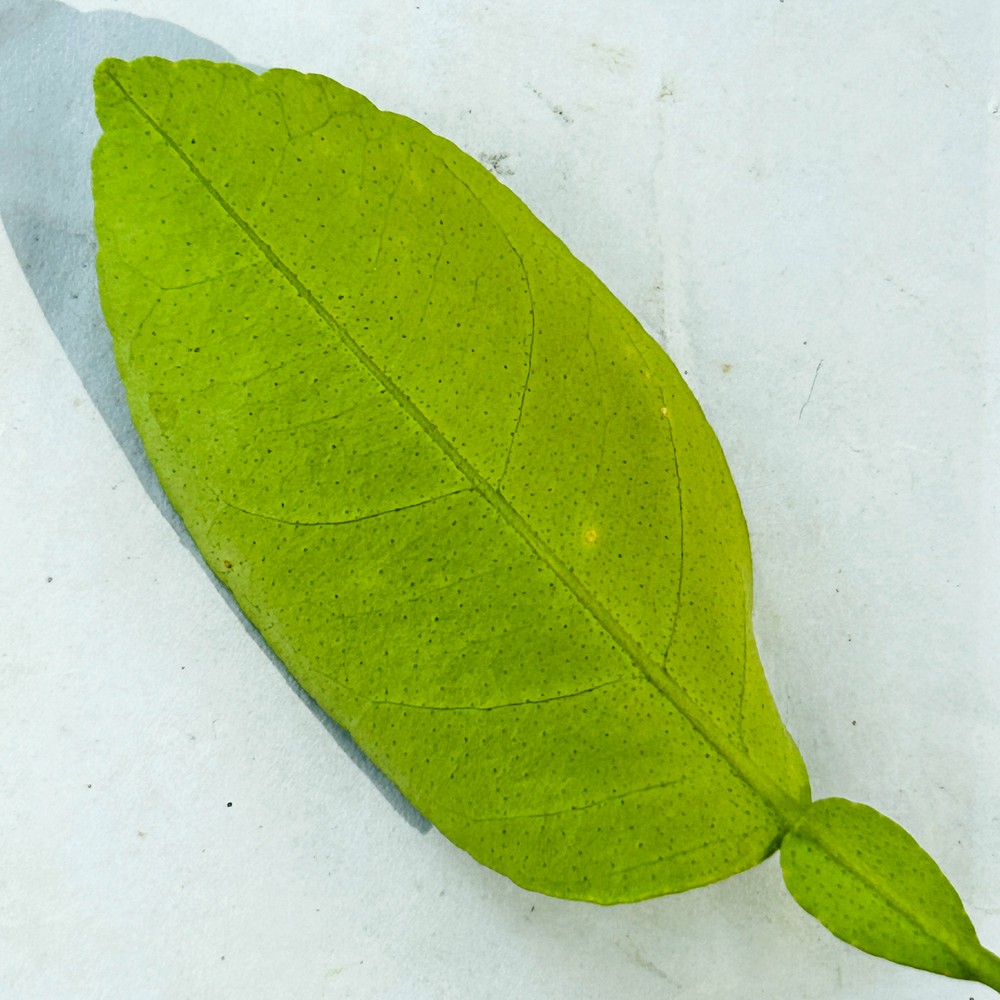
Label: Healthy Leaf